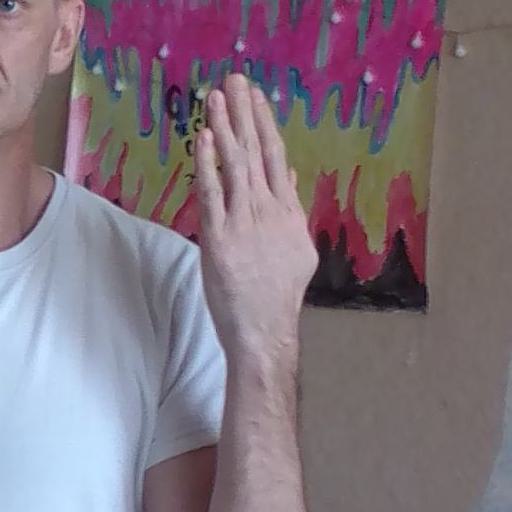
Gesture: stop_inverted